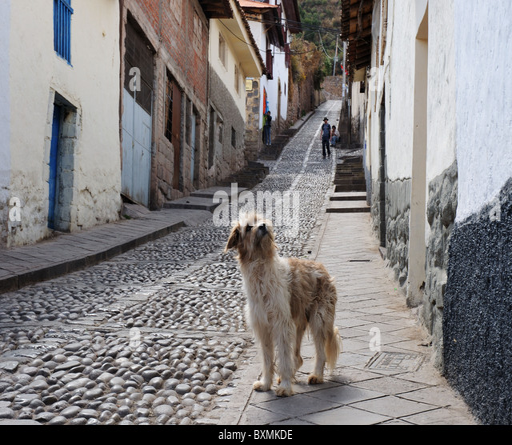
a dog in a back street